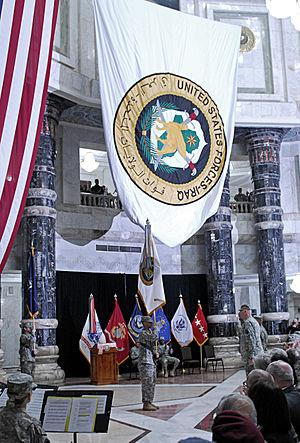
La guerre d'Irak ou seconde guerre du Golfe commence officiellement le 20 mars 2003 avec l'invasion de l'Irak par la coalition menée par les États-Unis contre le Parti Baas de Saddam Hussein. L'invasion a conduit à la défaite rapide de l'armée irakienne, à la capture et l'exécution de Saddam Hussein et à la mise en place d'un nouveau gouvernement.
L’opération New Dawn est une opération de stabilisation durant la guerre d'Irak commencée le 1ᵉʳ septembre 2010 avec le départ de la dernière brigade de combat de l’US Army le 19 août 2010 marquant ainsi la fin de l’opération liberté irakienne, commencée le 20 mars 2003.